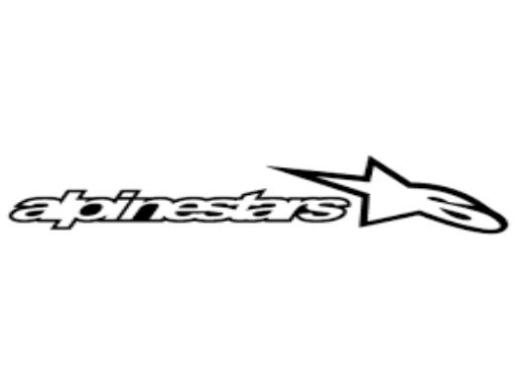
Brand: alpinestars-1
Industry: Clothes